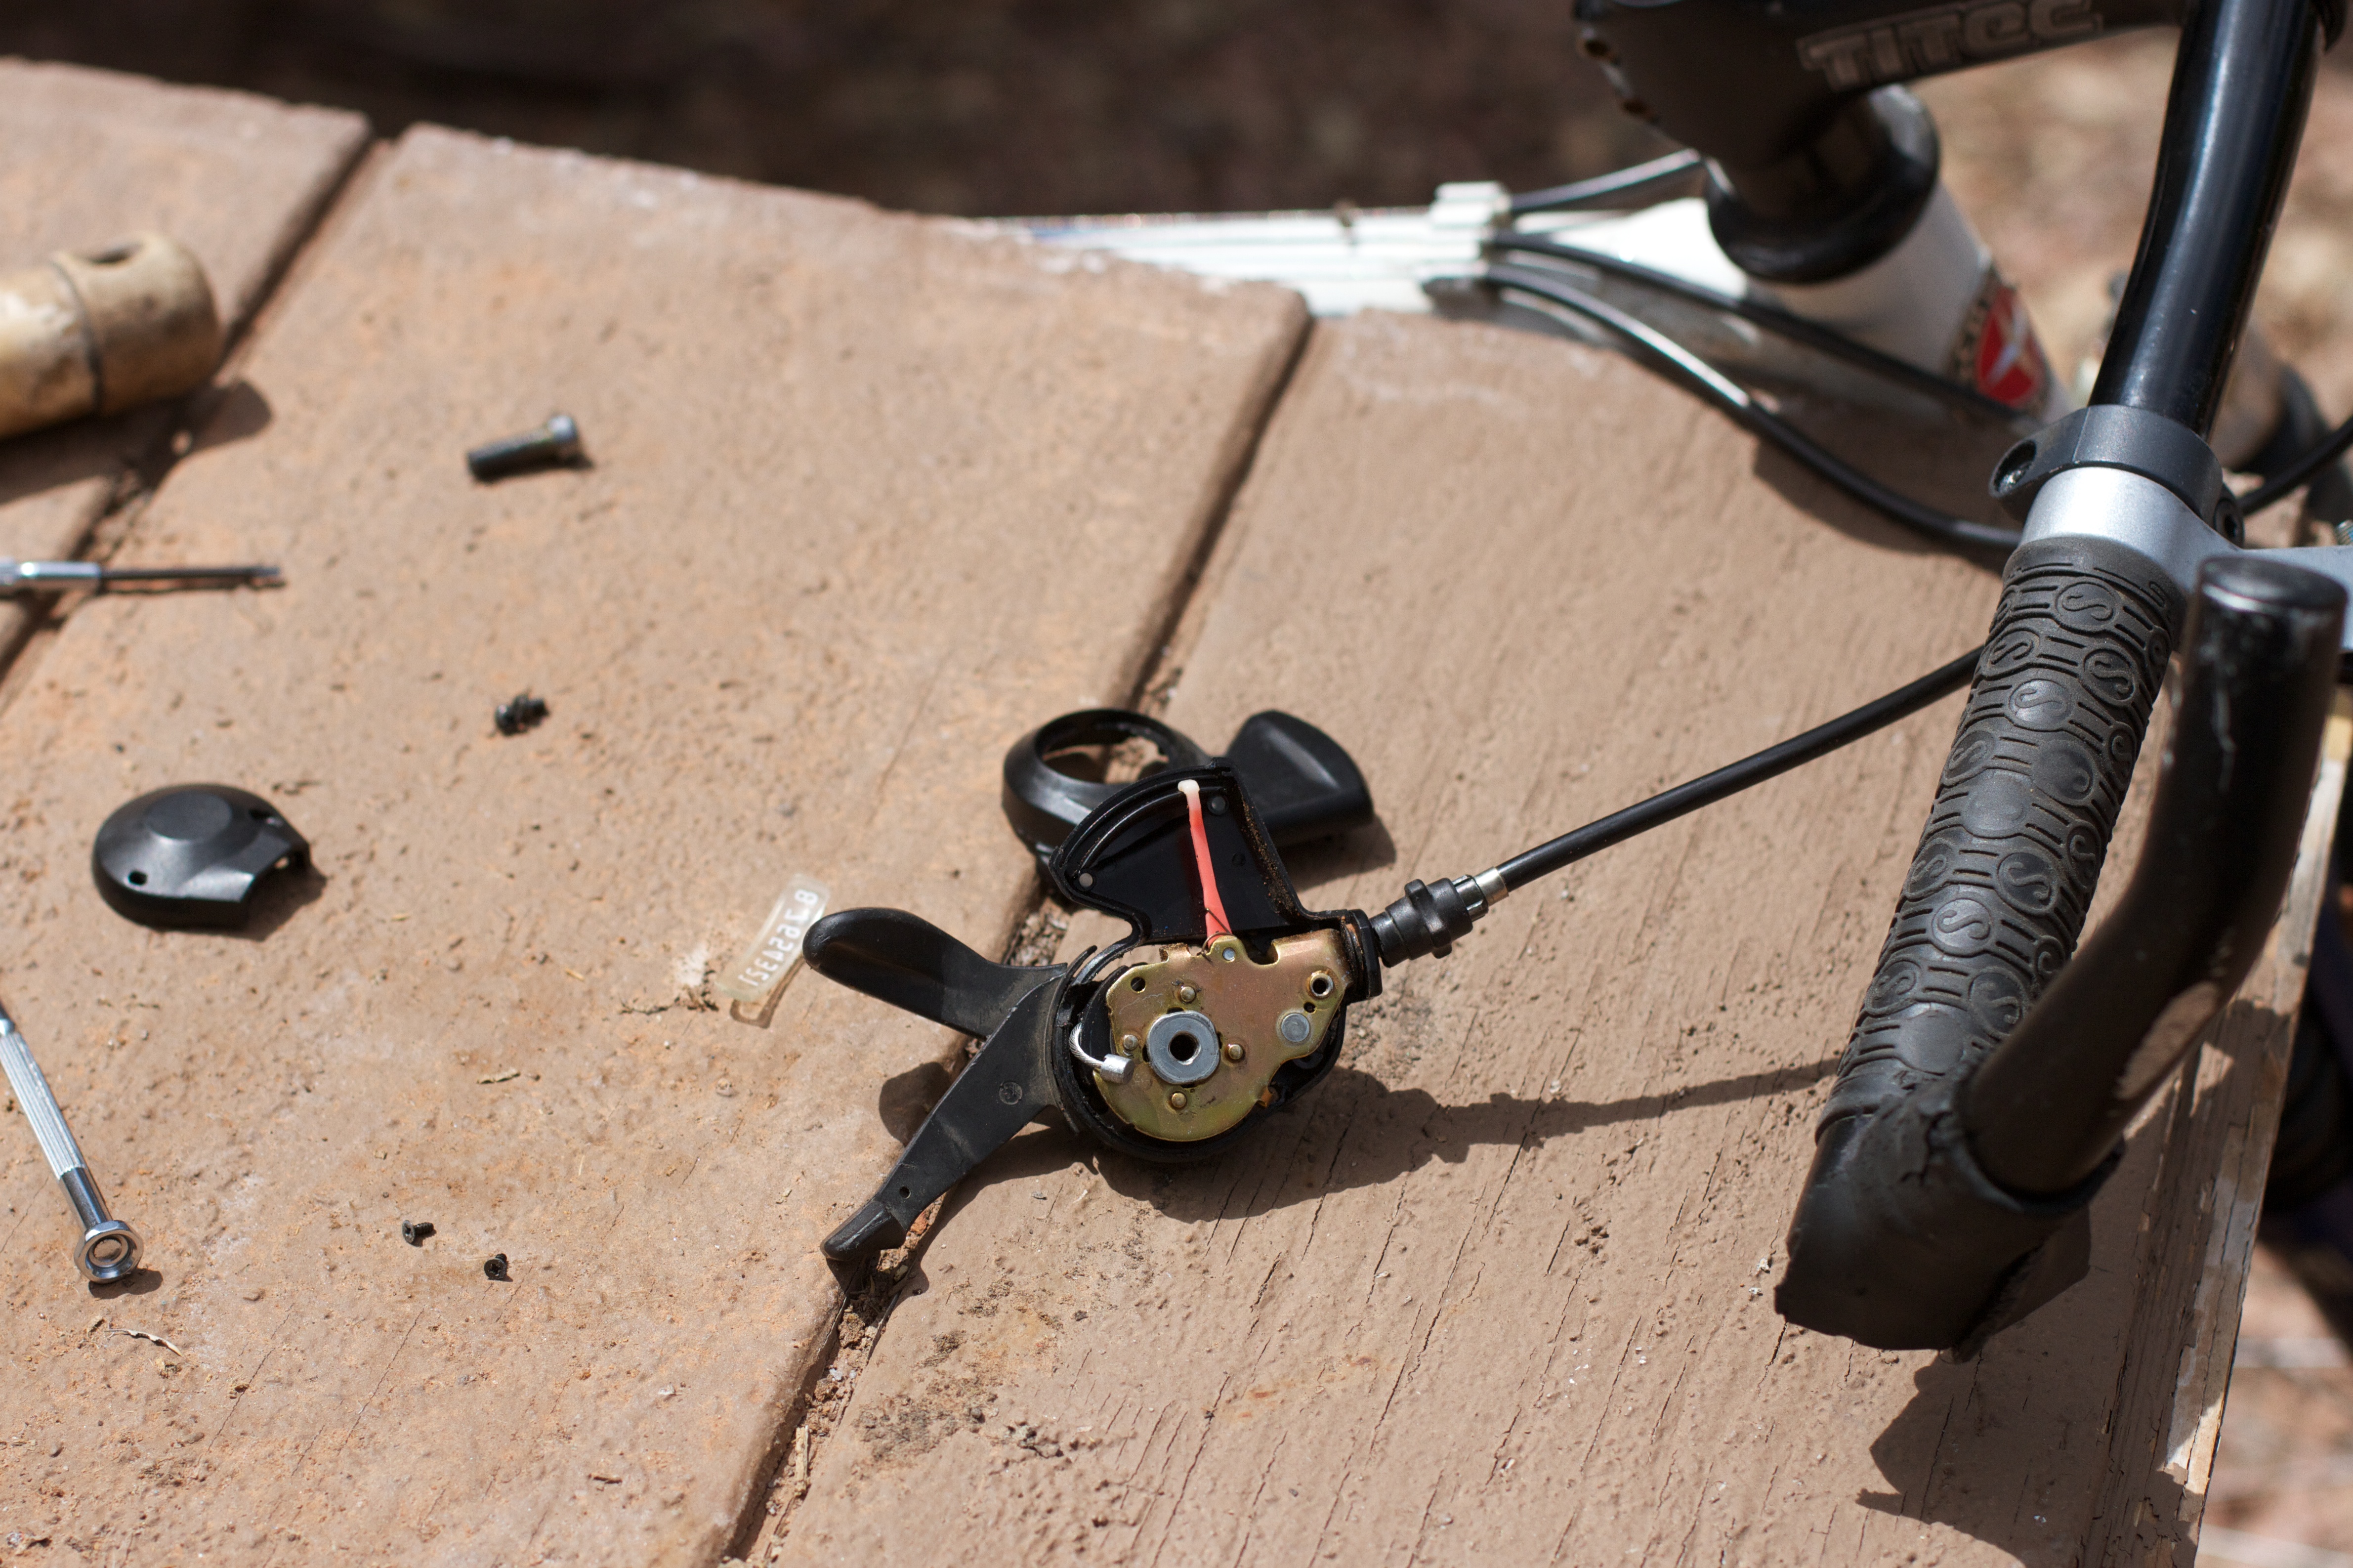
wheel, bicycle, vehicle, soil, mountain bike, freeride